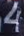
Number: 4